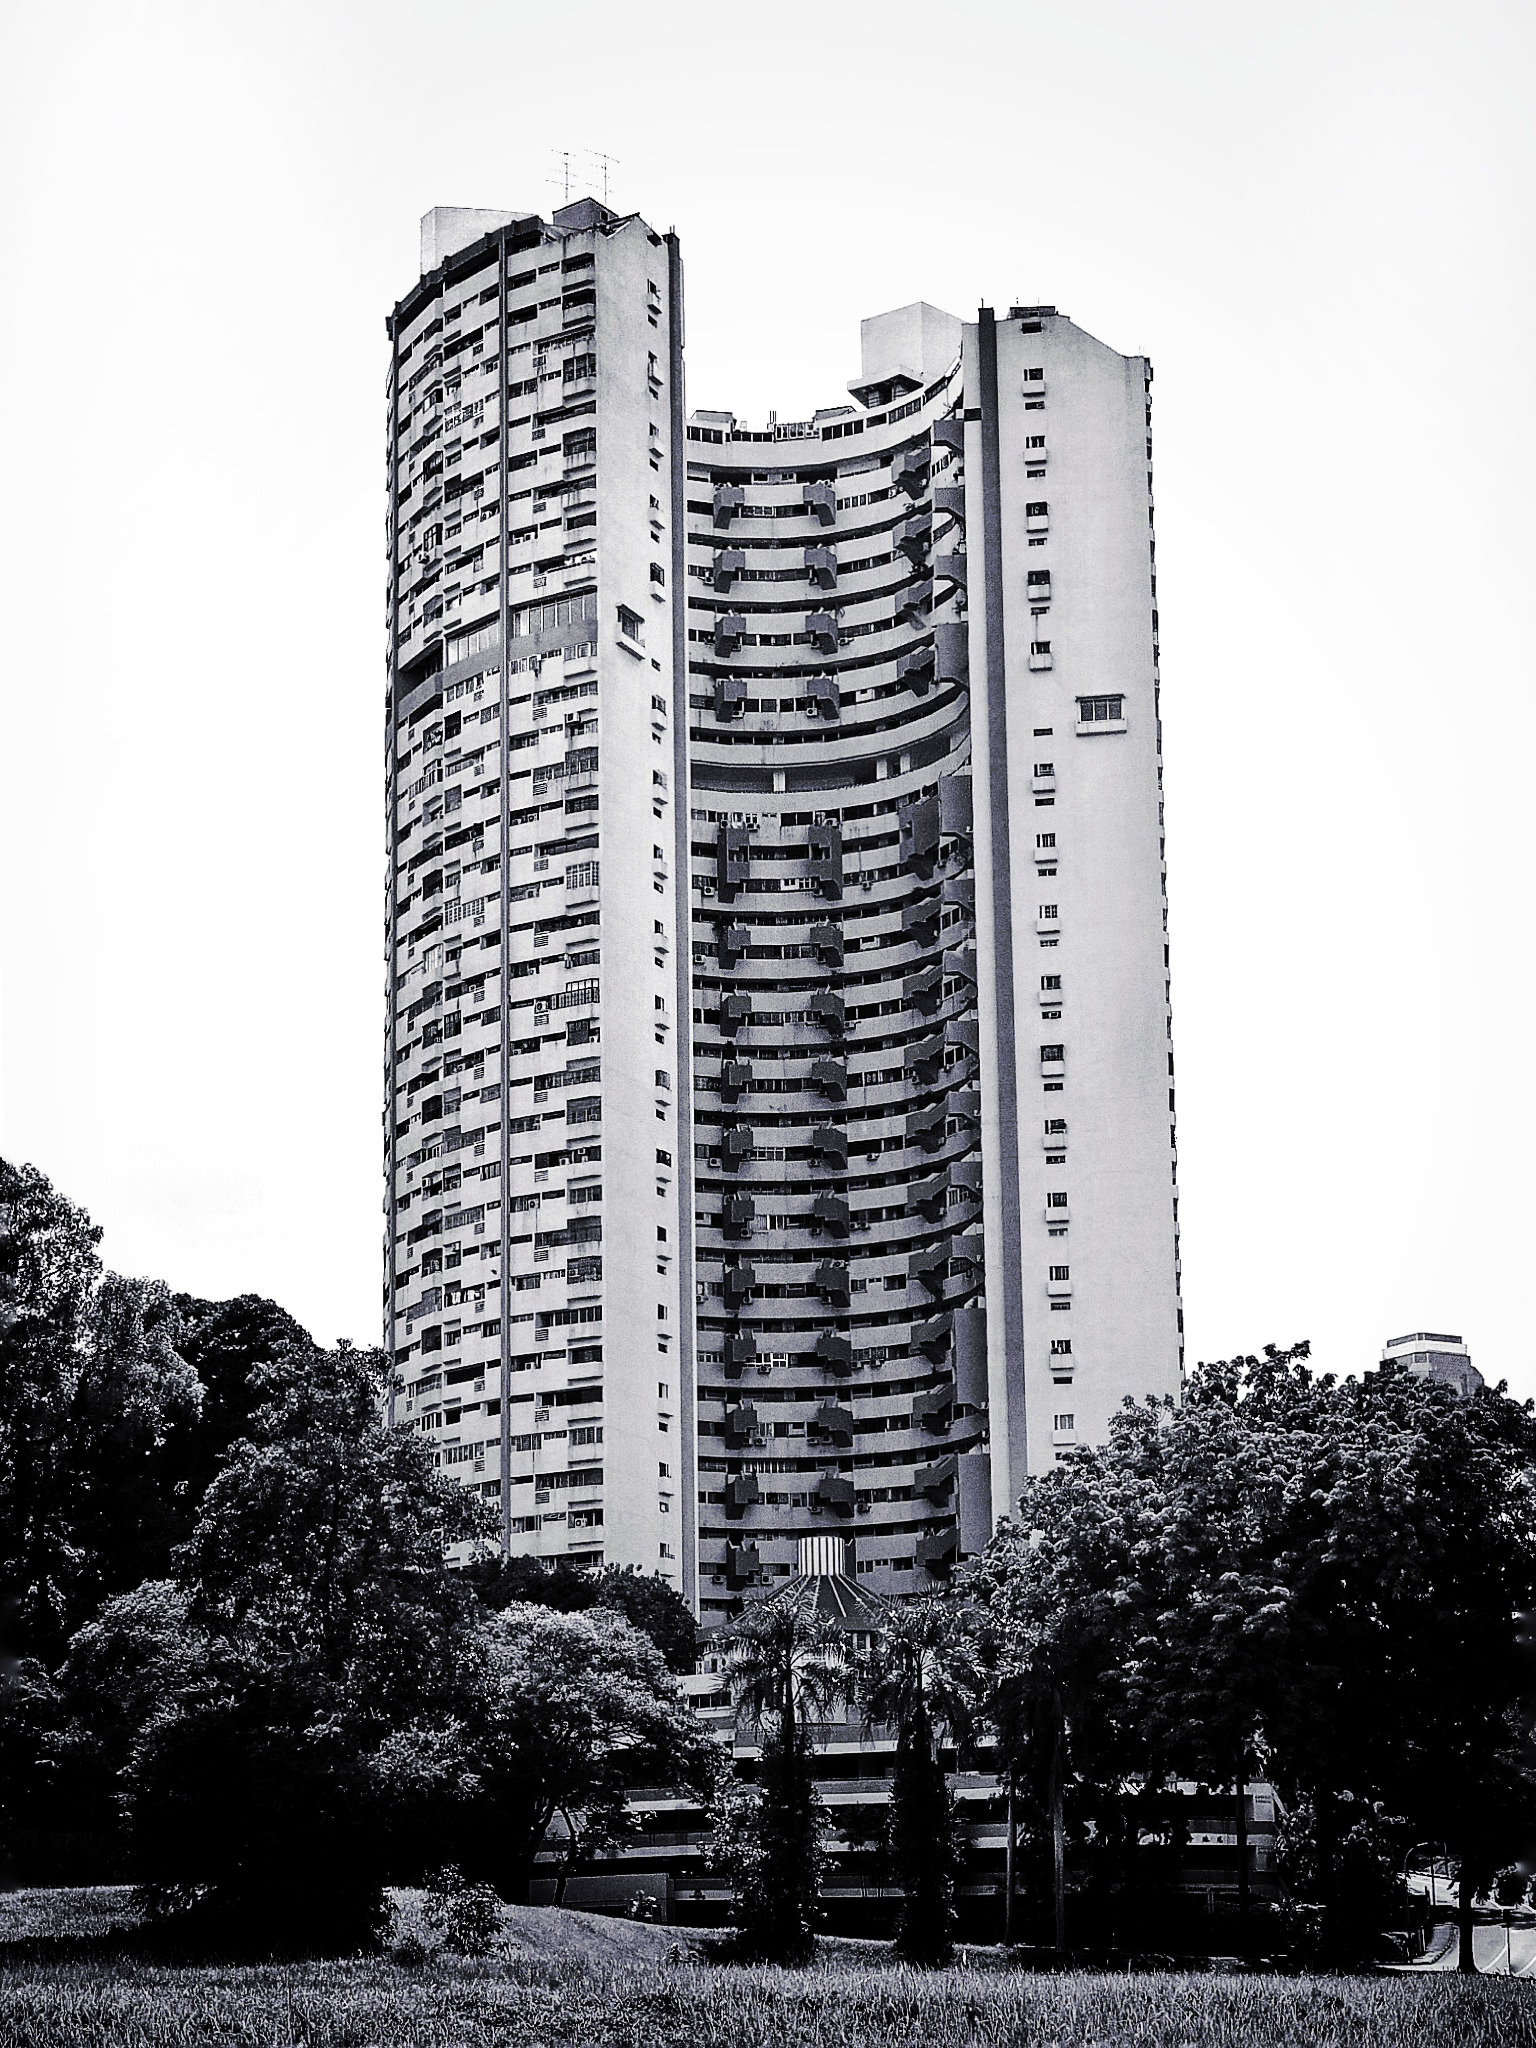
black and white, architecture, skyline, building, skyscraper, cityscape, tower, landmark, monochrome, tower block, high rise, metropolis, condominium, urban area, monochrome photography, residential area